Leonardo's robot

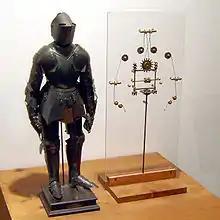
Model of Leonardo's robot with inner workings, on display in Berlin

Leonardo's robot, or Leonardo's mechanical knight (Italian: "Automa cavaliere", lit. "Automaton knight"), is a humanoid automaton designed and possibly constructed by Leonardo da Vinci in the late 15th century.